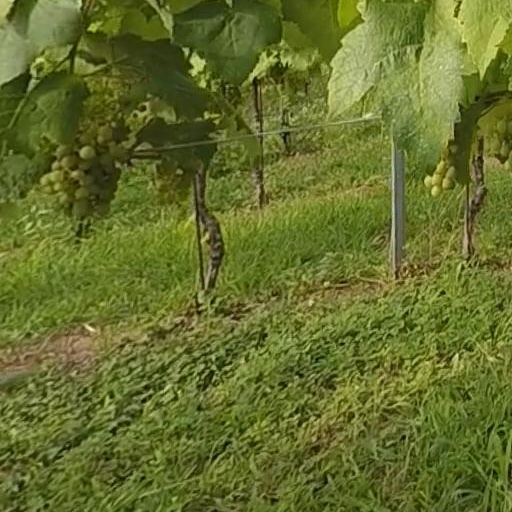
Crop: grape